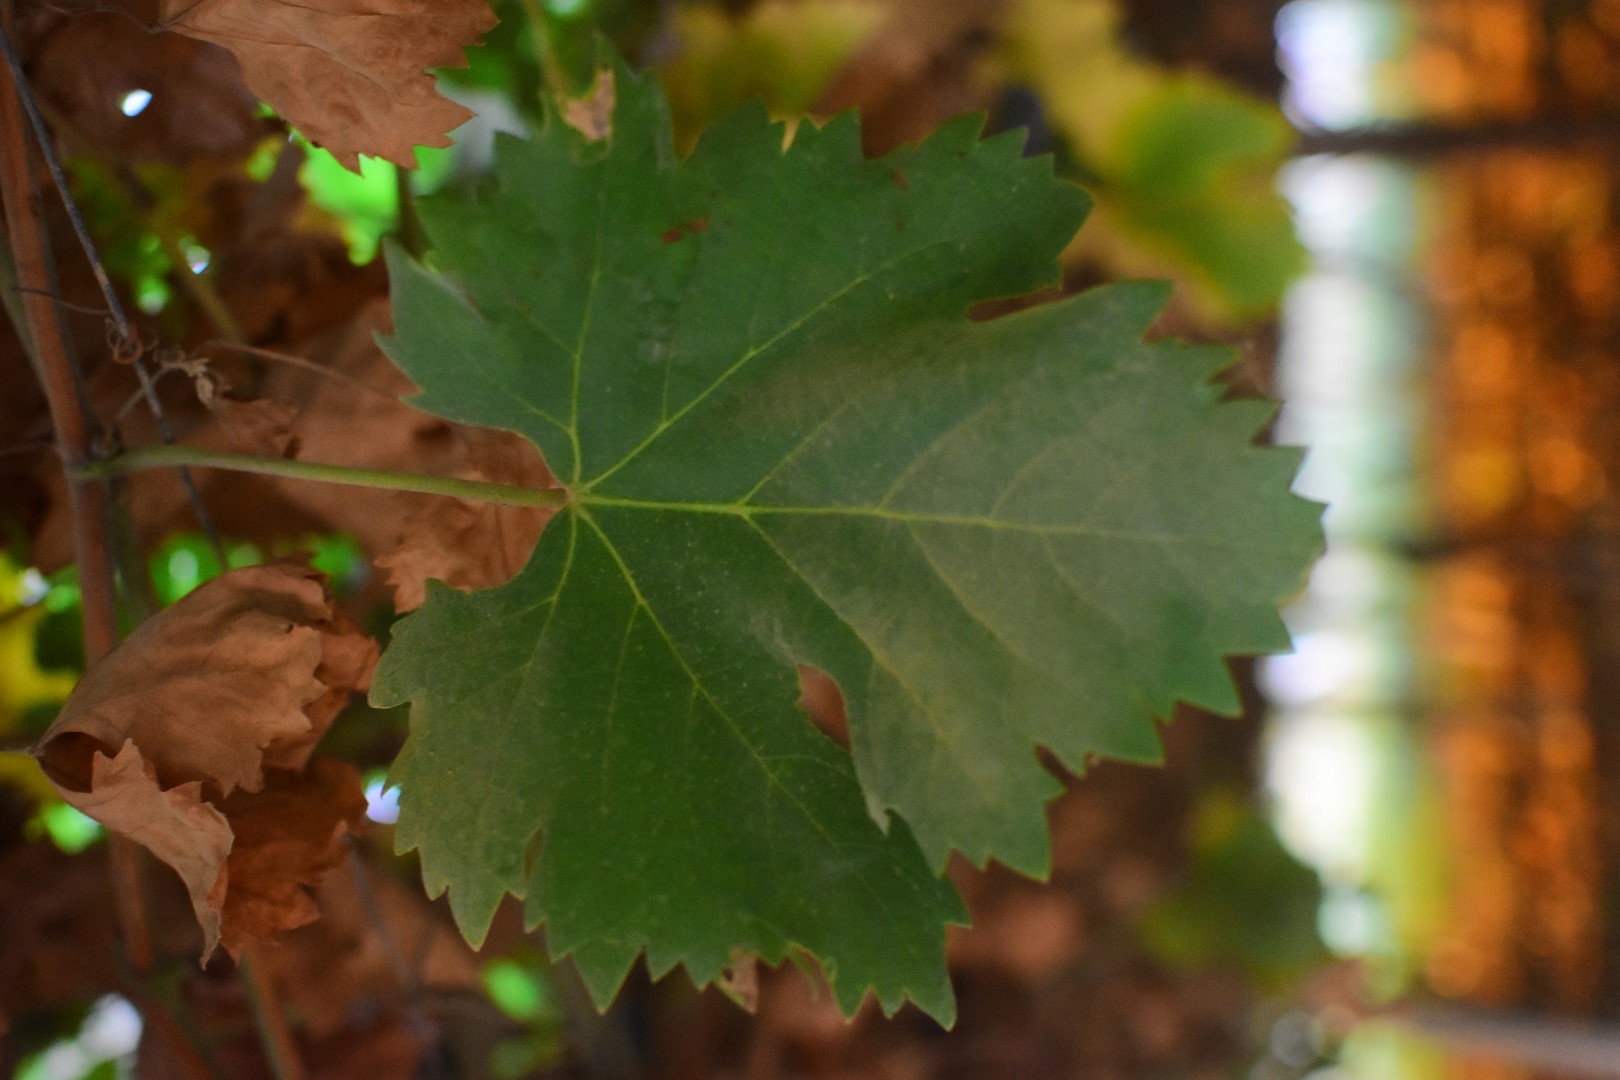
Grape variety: Aswud Balad